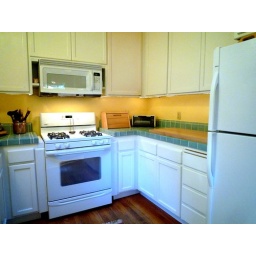
Tiled kitchen has abundant storage with under cabinet lighting, gas range, microwave hood, refrigerator/freezer, and dishwasher